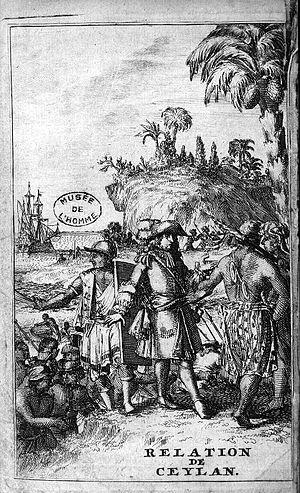
Robert Knox est un voyageur et auteur anglais, probablement d'origine écossaise, qui nous a laissé une relation de voyage — An historical relation of the island Ceylon, in the East Indies : with an account of the detaining in captivity the author and divers other Englishmen now living there, and of the author's miraculous escape, publié à Londres en 1681 — sur l'île de Ceylan dont il fait le premier compte-rendu détaillé concernant l'histoire naturelle, la religion, la langue, la vie sociale et les coutumes. L'auteur fait aussi état de sa capture, de son emprisonnement et de son évasion de l'île après dix-neuf ans de captivité.
1659 est une année commune commençant un mercredi.